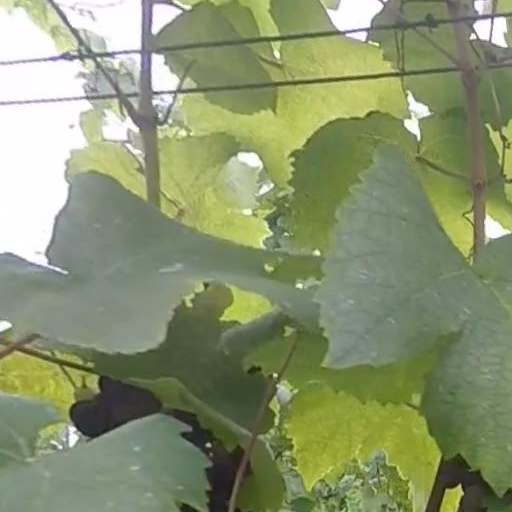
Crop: grape